Mechanical joint

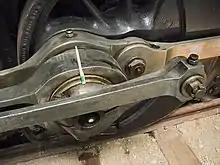
A knuckle joint on a locomotive, seen behind the pin joint of the eccentric crank. Ball-point pen included for size.

A mechanical joint is a section of a machine which is used to connect one or more mechanical parts to another. Mechanical joints may be temporary or permanent; most types are designed to be disassembled. Most mechanical joints are designed to allow relative movement of these mechanical parts of the machine in one degree of freedom, and restrict movement in one or more others.